Muzahim Saab Hassan

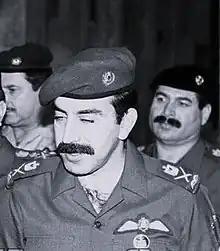
Sa'ab in 1989

Muzahim Sa'ab Hassan al-Tikriti (born 1949) is a former Iraqi military officer who served as the commander of the Iraqi Air Defense Forces under the rule of Saddam Hussein from 1999 until 2003.